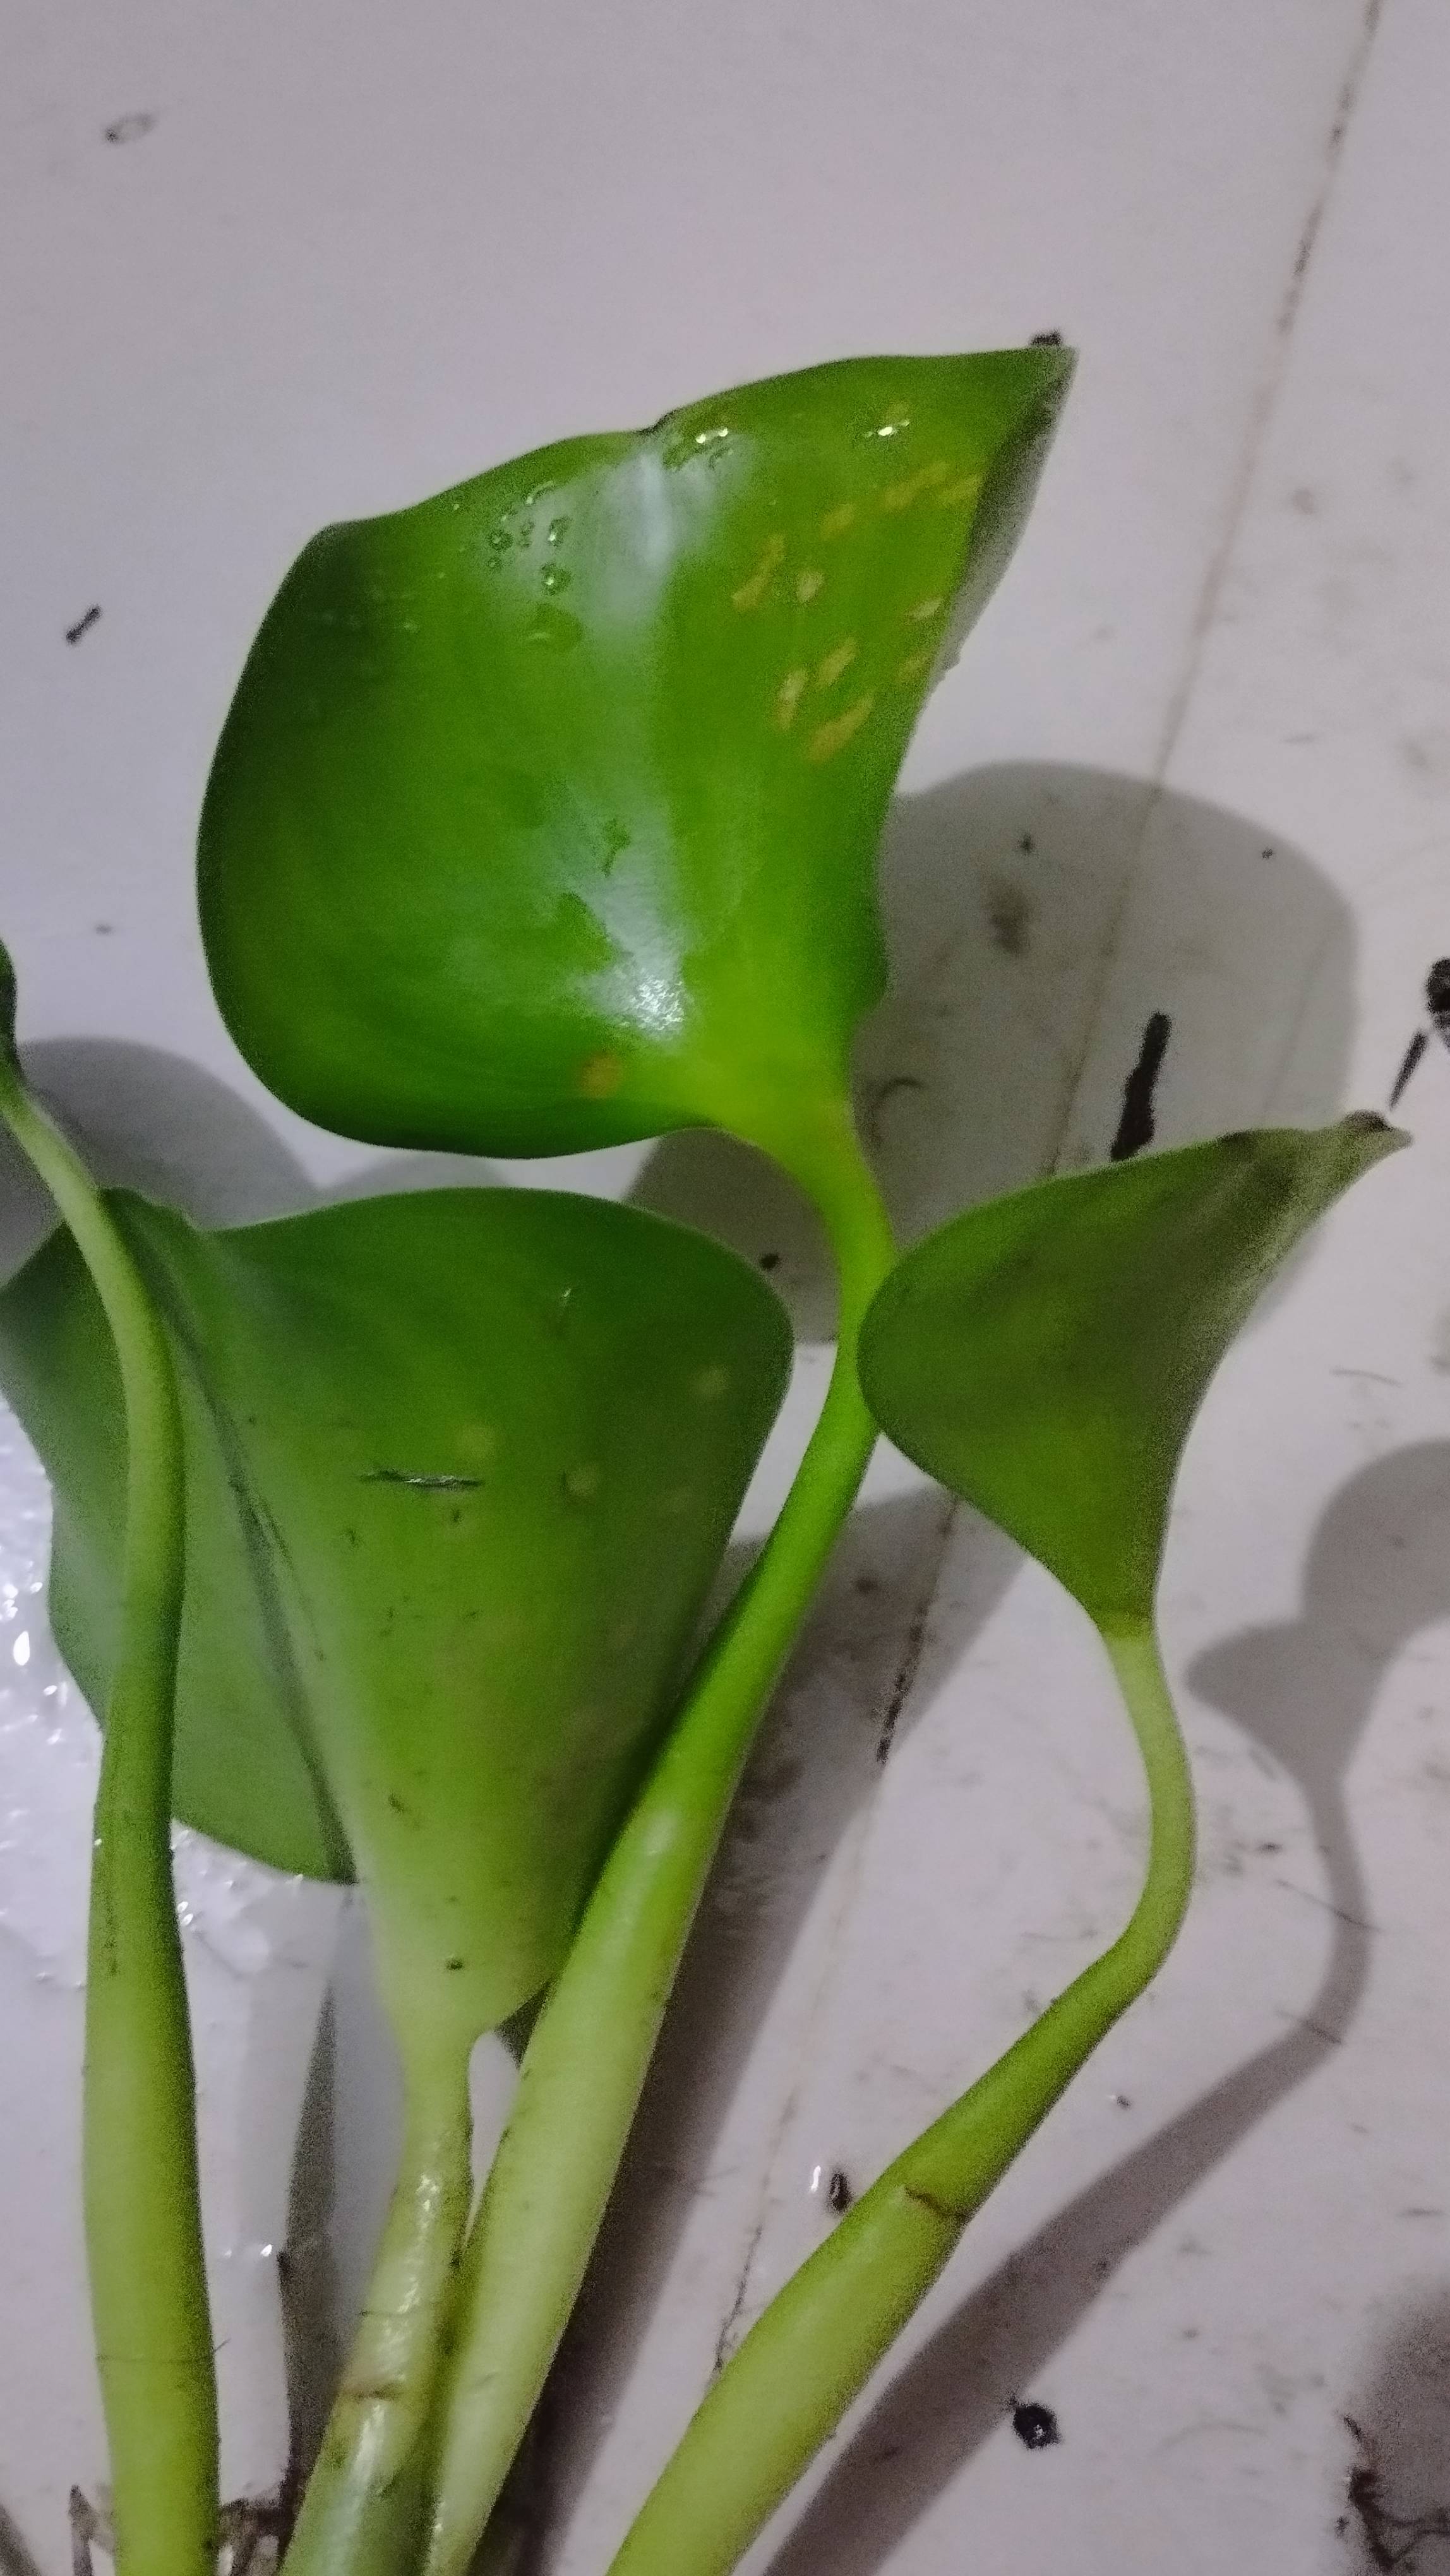
Species: Common Water Hyacinth (Eichornia crassipes)